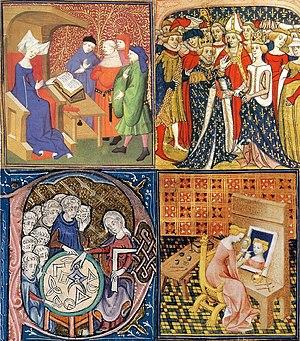
Mariage de Marie de Brabant et du roi Philippe III de France. Manuscrit des Chroniques de France ou de Saint Denis, British Library, London.
L’histoire des femmes est une branche de l'histoire consacrée à l'étude des femmes en tant que groupe social, apparue dans les années 1970 et étroitement liée aux luttes féministes. De nombreux auteurs constatent en effet l'absence d'« historicité » des études sur les femmes. Ce qu'ils analysent comme un processus de déshistoricisation est un phénomène qui tente de nier tout processus historique influençant la condition féminine et qui s'appuie pour cela sur des invariants réels et historiques. L'histoire des femmes devrait donc s'appuyer sur ce que Pierre Bourdieu appelle une « reconstitution de l'histoire du travail historique de déshistoricisation ». L'historiographie de l’histoire des femmes est, quant à elle, l’étude de la place de la femme dans l'Histoire. Les femmes y sont étudiées dans leur rapports aux hommes, à la famille, à la société, etc. ainsi que l’évolution de ces rapports.